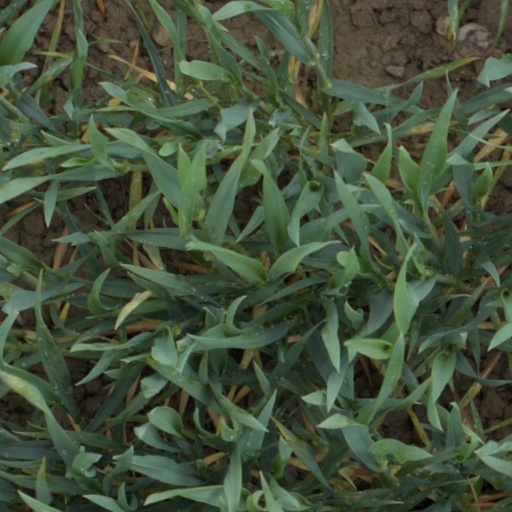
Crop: wheat